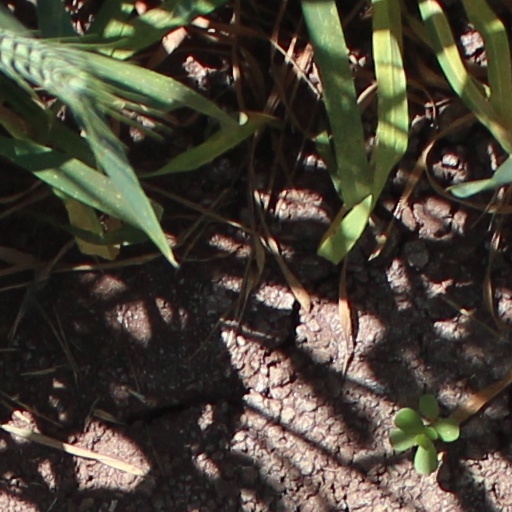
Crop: wheat